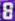
Number: 8